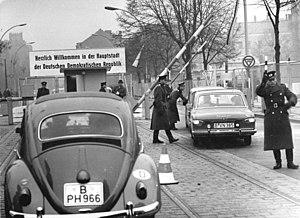
L'Invalidenstraße est une rue de Berlin. Elle s'étend sur une longueur de trois kilomètres à travers les quartiers du Mitte et de Moabit. Elle permettait autrefois de faire la jonction entre trois gares principales de la capitale: les gares de Stettin, de Hambourg et de Lehrte. Aujourd'hui, elle en dessert toujours une : la Berlin Hauptbahnhof construite en 2006 à l'emplacement de la gare de Lehrte.